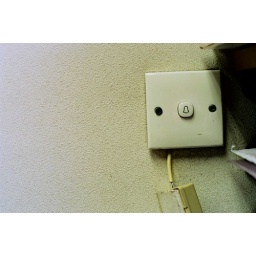
pig face in office